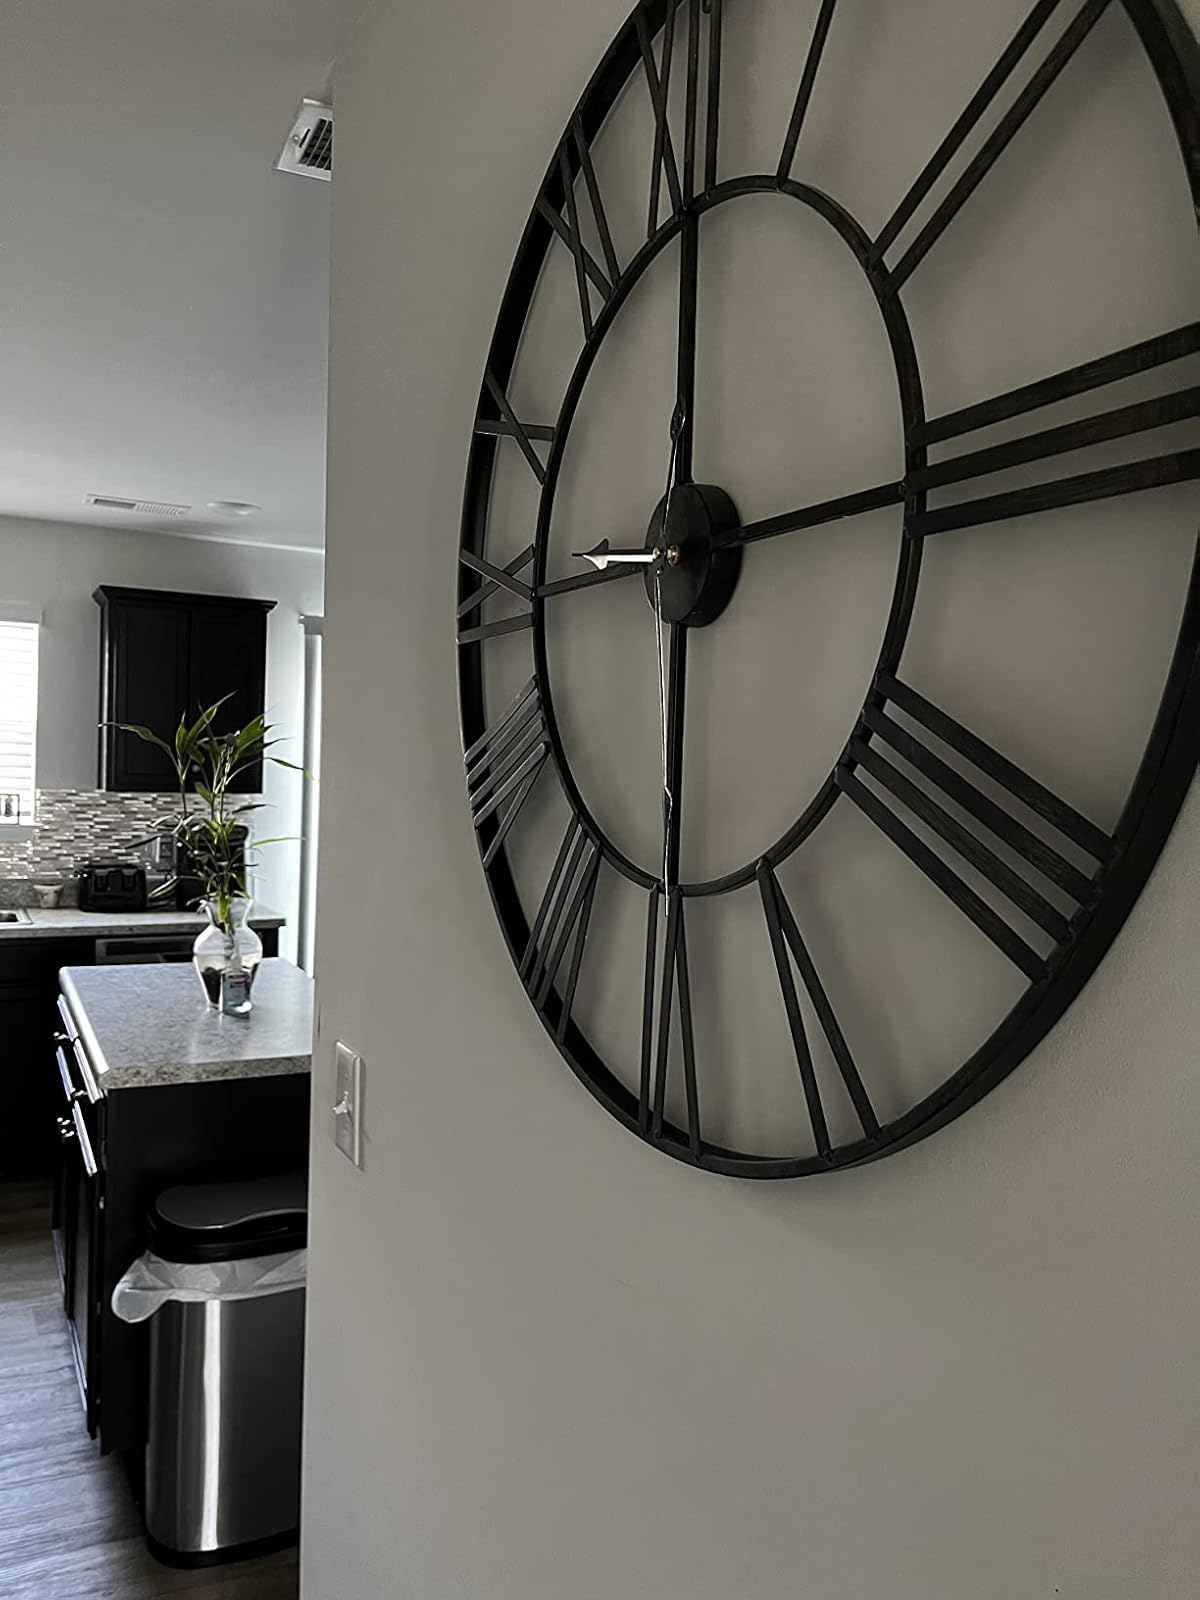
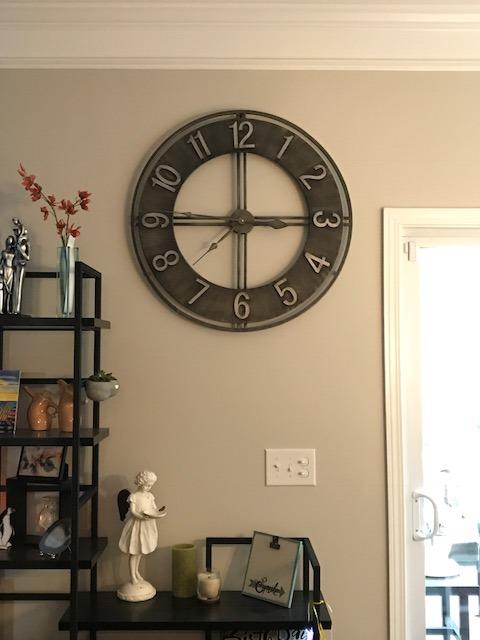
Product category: clock
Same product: no